Rødkilde Højskole

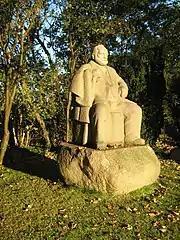
Gunnar Hansen's statue of founder Frede Bojsen

Rødkilde folk high school was founded by Frede Bojsen (1841–1926), an active politician and influential chairman of the parish council in nearby Stege where his father was the pastor. In order to test out his plans for a high school, on 1 May 1865, Bojsen rented a farmhouse in the village of Tjørnemarke a few kilometres north of Stege. On 26 July, he married Karen Anker, a Norwegian, and on 26 October he opened the school with some 30 students from the north of Falster and Møn. Given their initial success, Frede and Karen decided to build a proper school. Thanks to Karen's rich family and the dowry she received, they were in a position to go ahead with their project without delay. They opted for the present site with views over Stege Nor, a stretch of inland water, and the hills of Møns Klint beyond. In fact, Karen was never to see the finished buildings. She died during childbirth on 22 September 1866, just a couple of days before the students were due to arrive. Her husband never forgot her and always reminded his colleagues that the school was a gift from the Ankers. For this reason, on certain occasions, a Norwegian flag is flown at the school. An imposing statue of Bojsen (pictured) by Danish sculptor Gunnar Hansen stands on the school grounds.